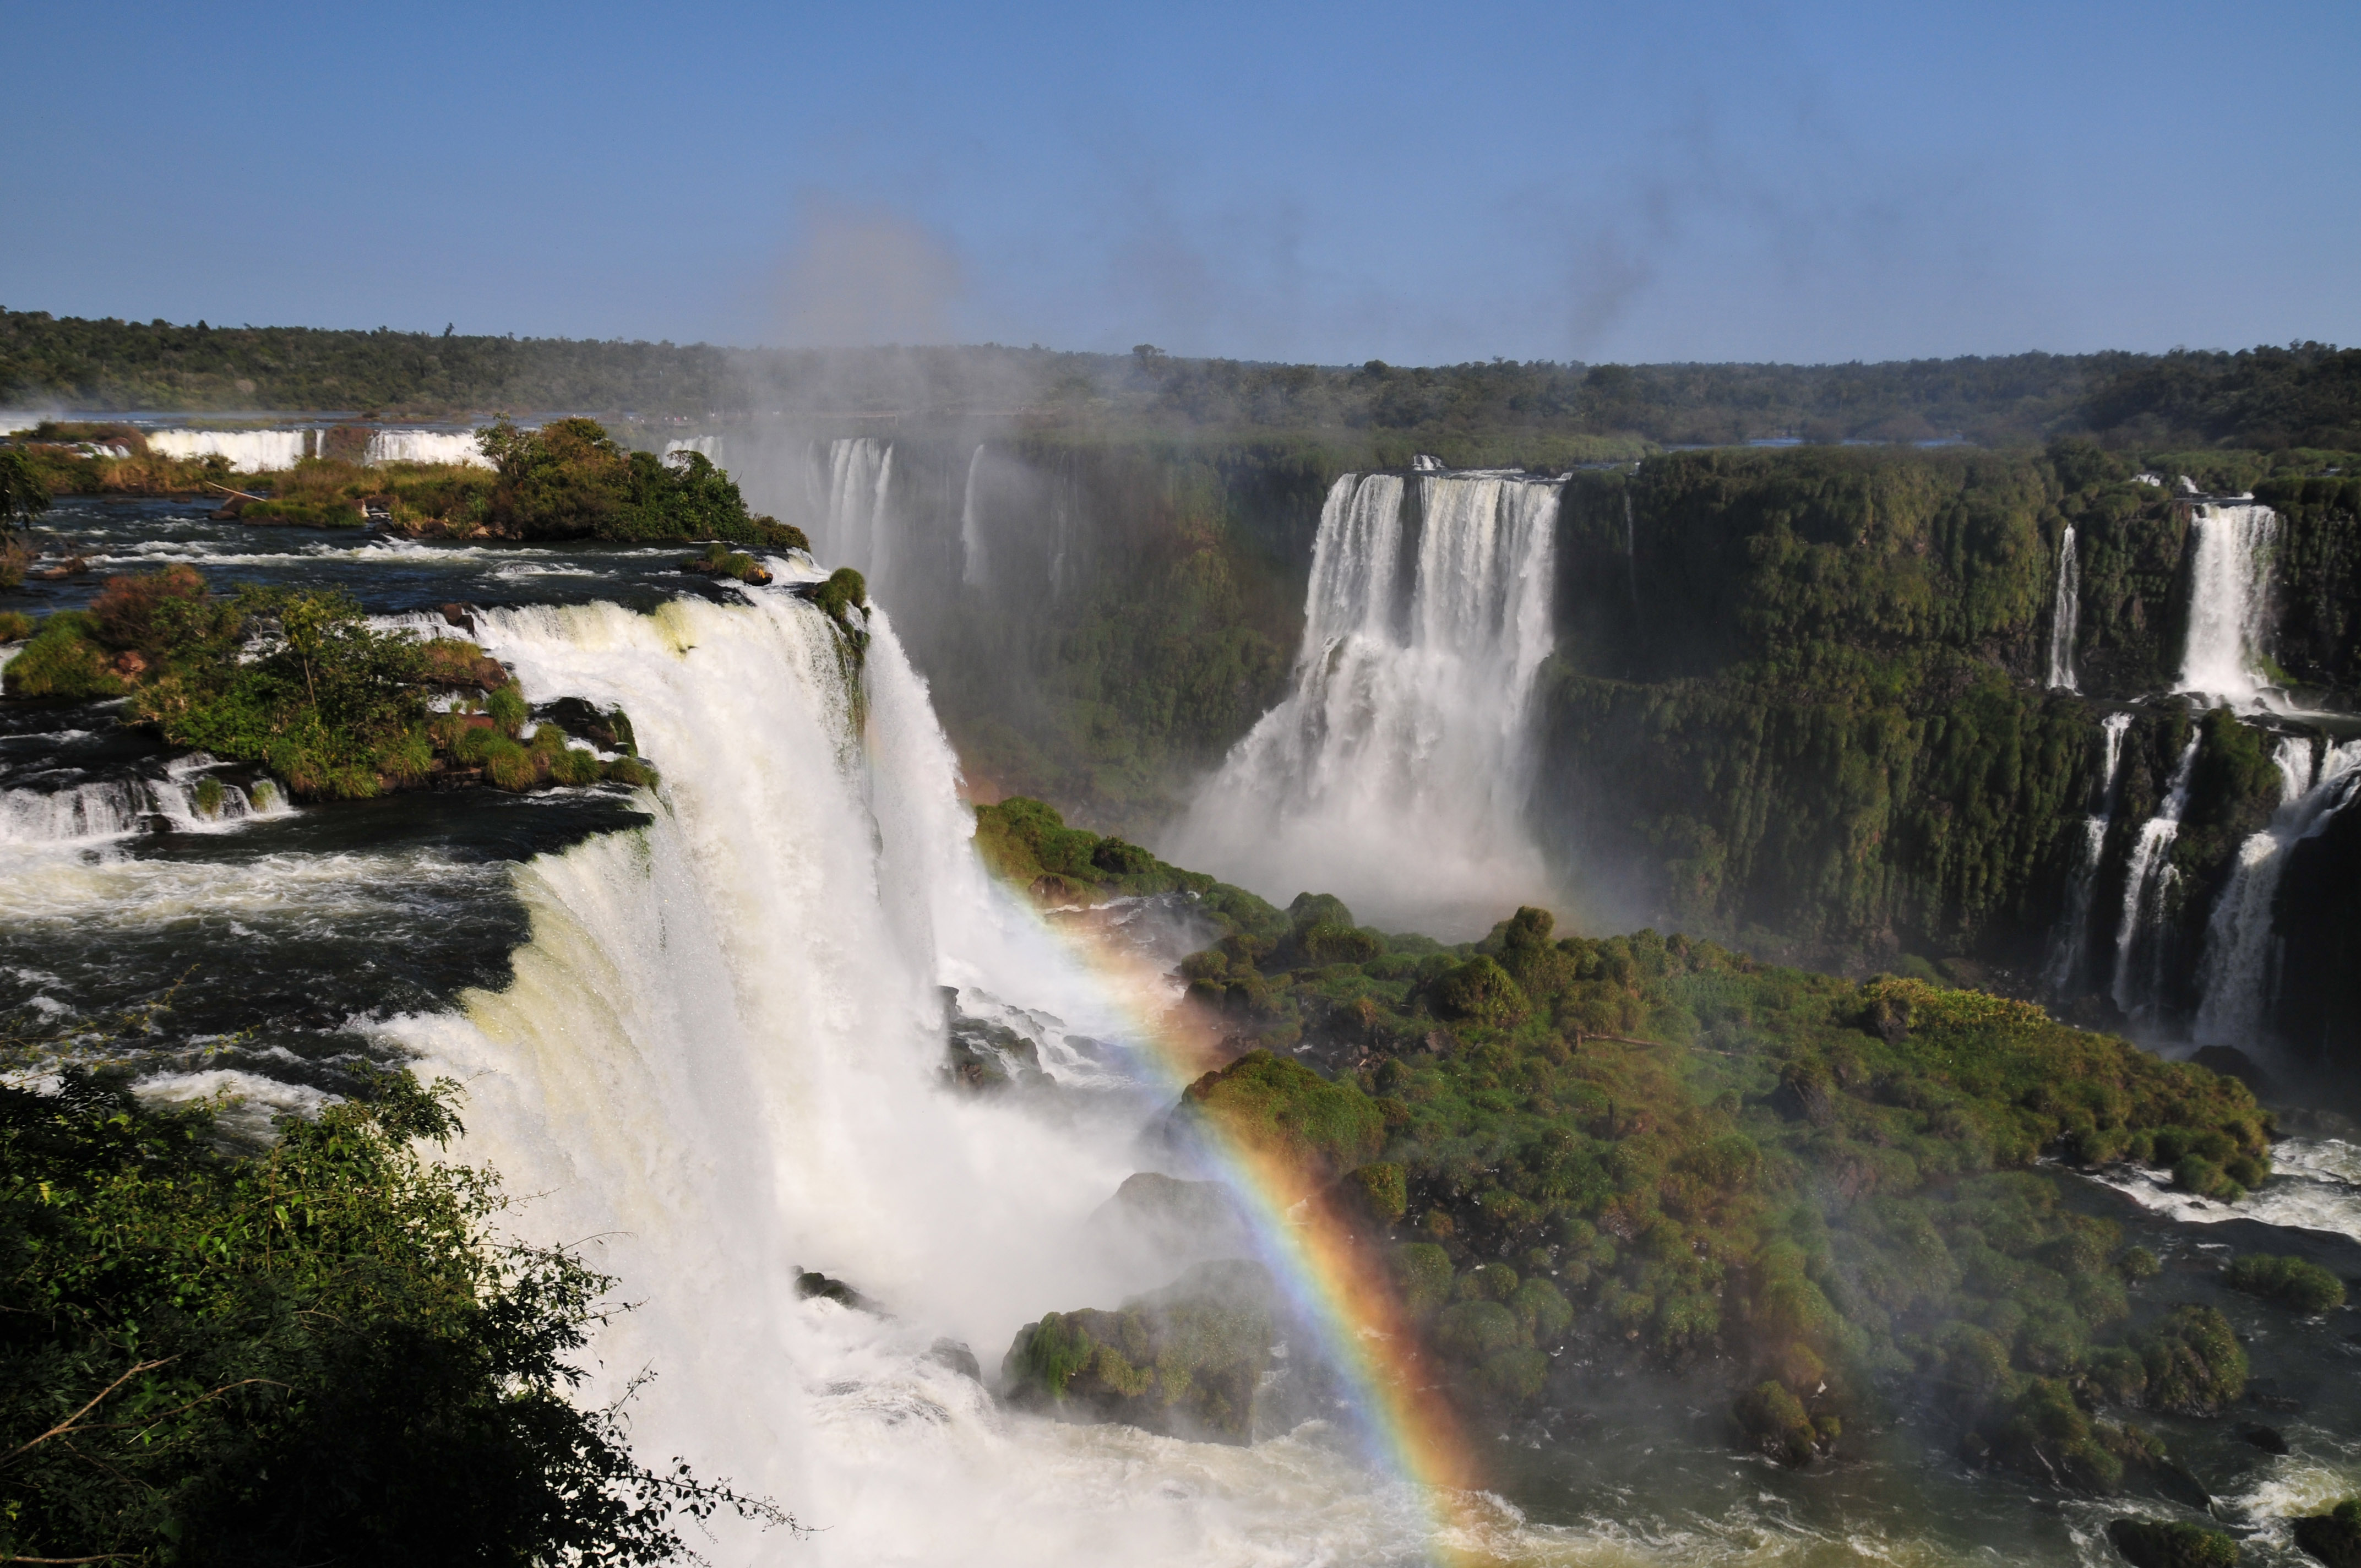
water, waterfall, nikon, body of water, wasserfall, argentina, brasil, iguazu, water feature, watercourse, d300, approved